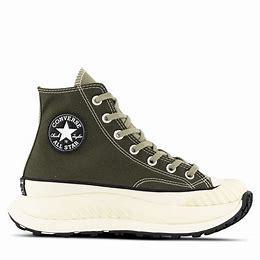
Brand: Converse
Model: Chuck 70